Shemot (parashah)

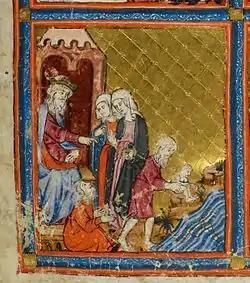
Pharaoh and the Midwives (miniature on vellum from the early 14th century Golden Haggadah, Catalonia)

Rav Awira taught that God delivered the Israelites from Egypt as the reward for the righteous women who lived in that generation. When the righteous women went to draw water, God caused small fish to enter their pitchers. When they drew up their pitchers, they were half full of water and half full of fishes. They set two pots on the fire, one of water and the other of fish. They carried the pots to their husbands in the field. They washed, anointed, and fed them, gave them to drink, and had relations with them among the sheepfolds, as reflected in Psalm 68:14.